Thomas Hamlin Hubbard

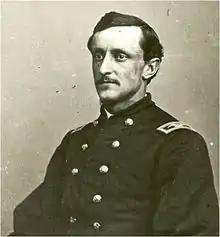
Thomas Hamlin Hubbard

Thomas Hamlin Hubbard (December 20, 1838 – May 19, 1915) was a Union Army colonel from Maine during the Civil War who was awarded the honorary grade of brevet brigadier general, United States Volunteers, for meritorious service. After the war, Hubbard was a lawyer, railroad executive, financier, businessman and philanthropist.